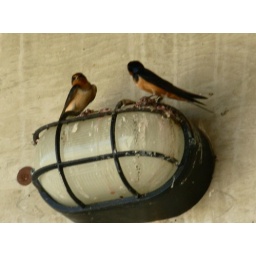
cute birds perched up on the poop light in Antelope Island